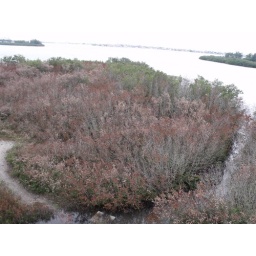
the frostbittern mangrove forest ... note the green leaves near the base of the mangrove trees